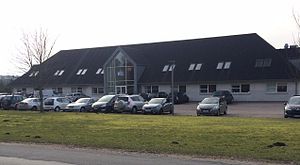
Weiss (virksomhed)
Hovedkontoret på Norgesvej i Hadsund.
Weiss's afdeling på Norgesvej i Hadsund.
Weiss A/S var en dansk virksomhed der fremstillede kedelsystemer og forbrændingsanlæg til biomasse og affald. Virksomheden blev ved Skifteretten i Aalborg den 31. juli 2017 erklæret konkurs. De 220 medarbejder hvorfra 65 på hovedkontoret i Hadsund blev sendt hjem. Der arbejdes i øjeblikket på at få solgt dele eller hele virksomheden.